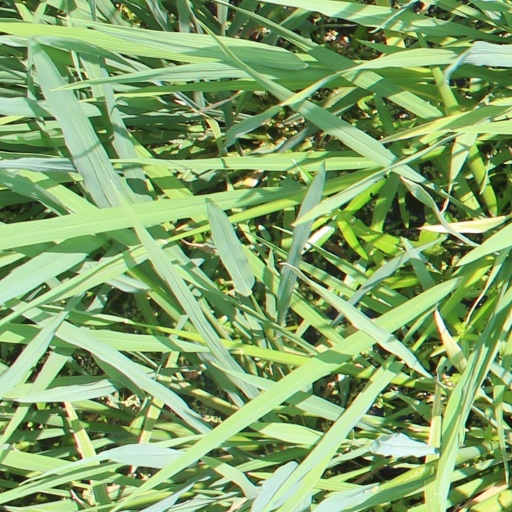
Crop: rice